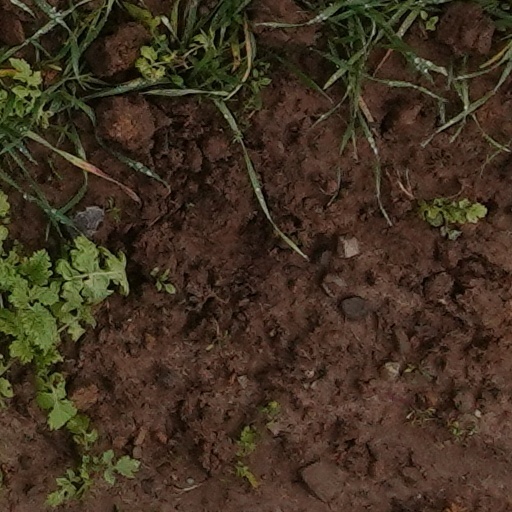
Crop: wheat